Kylin Hill

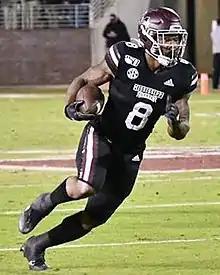
Hill with the Mississippi State Bulldogs in 2019

Kylin Jatavian Hill (born August 18, 1998) is an American professional football running back. He played college football at Mississippi State, and was selected by the Green Bay Packers of the National Football League (NFL) in the seventh round of the 2021 NFL draft.